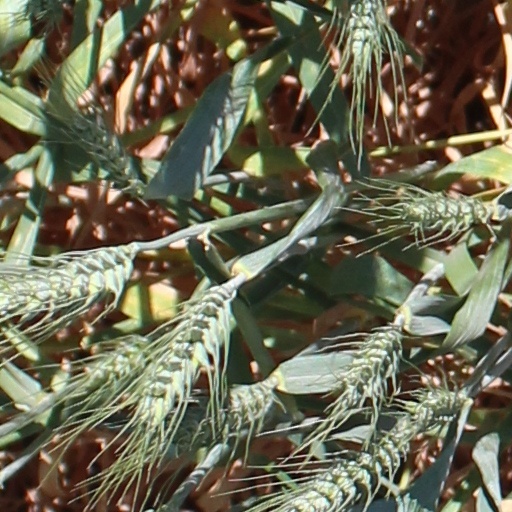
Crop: wheat